Quercus rubra

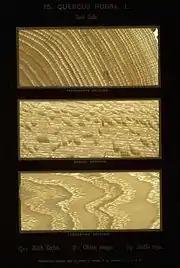
Wood; from Romeyn Beck Hough's fourteen-volume work "The American Woods"

Over the last few decades, the northern red oak has dealt with several environmental factors, mainly disease, predation by insects, and limited opportunities for dispersal. These stresses have impacted the species' ability to proliferate in both the Northeast and Europe. The various environmental responses observed in "Quercus rubra" across several temperate environmental conditions have allowed for it to serve as a model organism for studying symbiotic relationships, dispersal, and habituation between tree species.